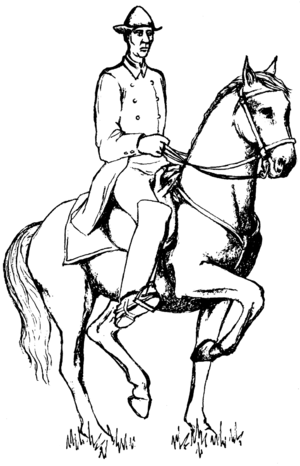
Le rassembler est, dans le domaine de l'équitation, une attitude du cheval particulièrement recherchée dans la pratique de l'équitation classique et du dressage moderne. Elle consiste, pour le cheval, à engager ses postérieurs sous lui tout en abaissant ses hanches, poussant son rein et soutenant son encolure. L'obtention du rassembler fait l'objet de traités d'équitation classique depuis des siècles. Le rassembler exige beaucoup de tact et de finesse de la part du cavalier, il ne peut s'acquérir que par une longue pratique. Le cheval doit également avoir suivi un travail sur sa souplesse. Le rassembler permet ensuite d'exécuter bon nombre de figures plus complexes, telles que le piaffer et la cabriole. La maîtrise du ramener est préliminaire à celle du rassembler dans l'école moderne et le bauchérisme. Elle n'est que la manifestation du rassembler dans l'école classique.